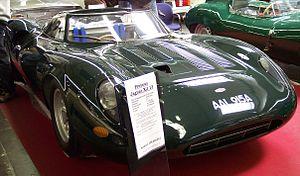
La Jaguar XJ13 est un prototype de voiture de course développé par Jaguar au milieu des années 1960 pour participer aux 24 heures du Mans.